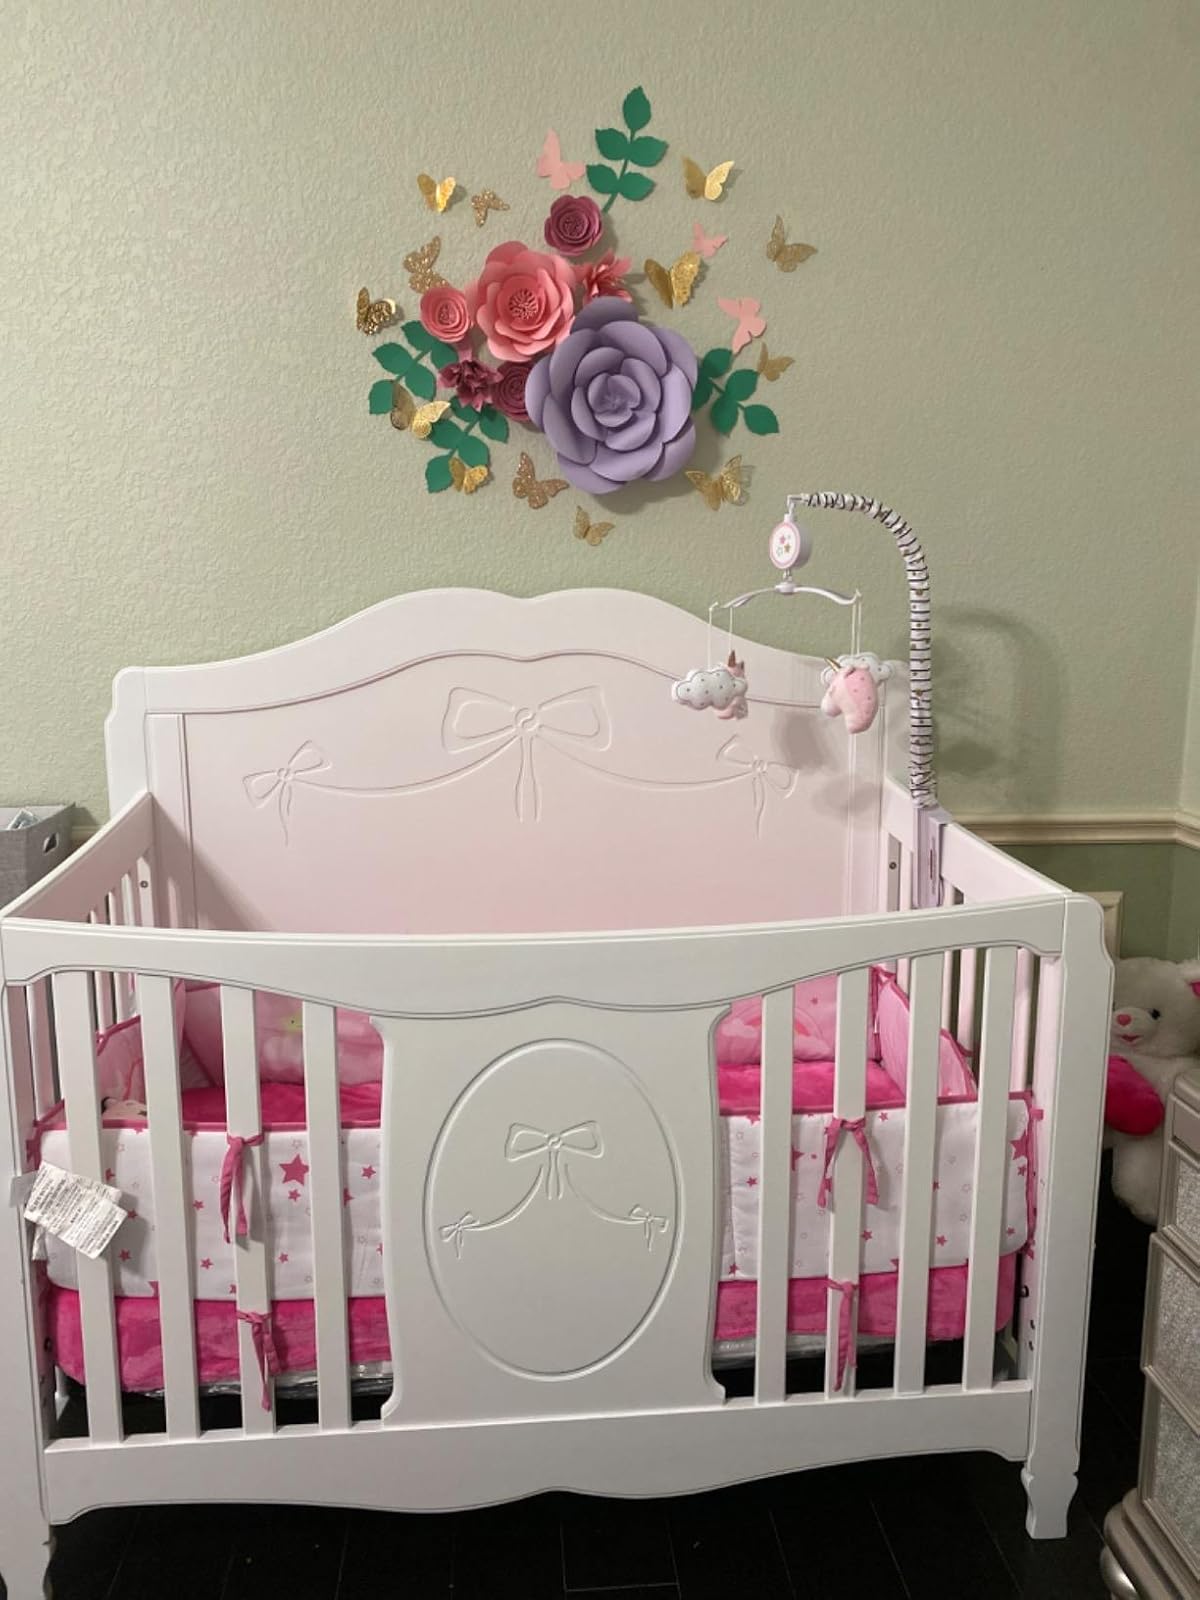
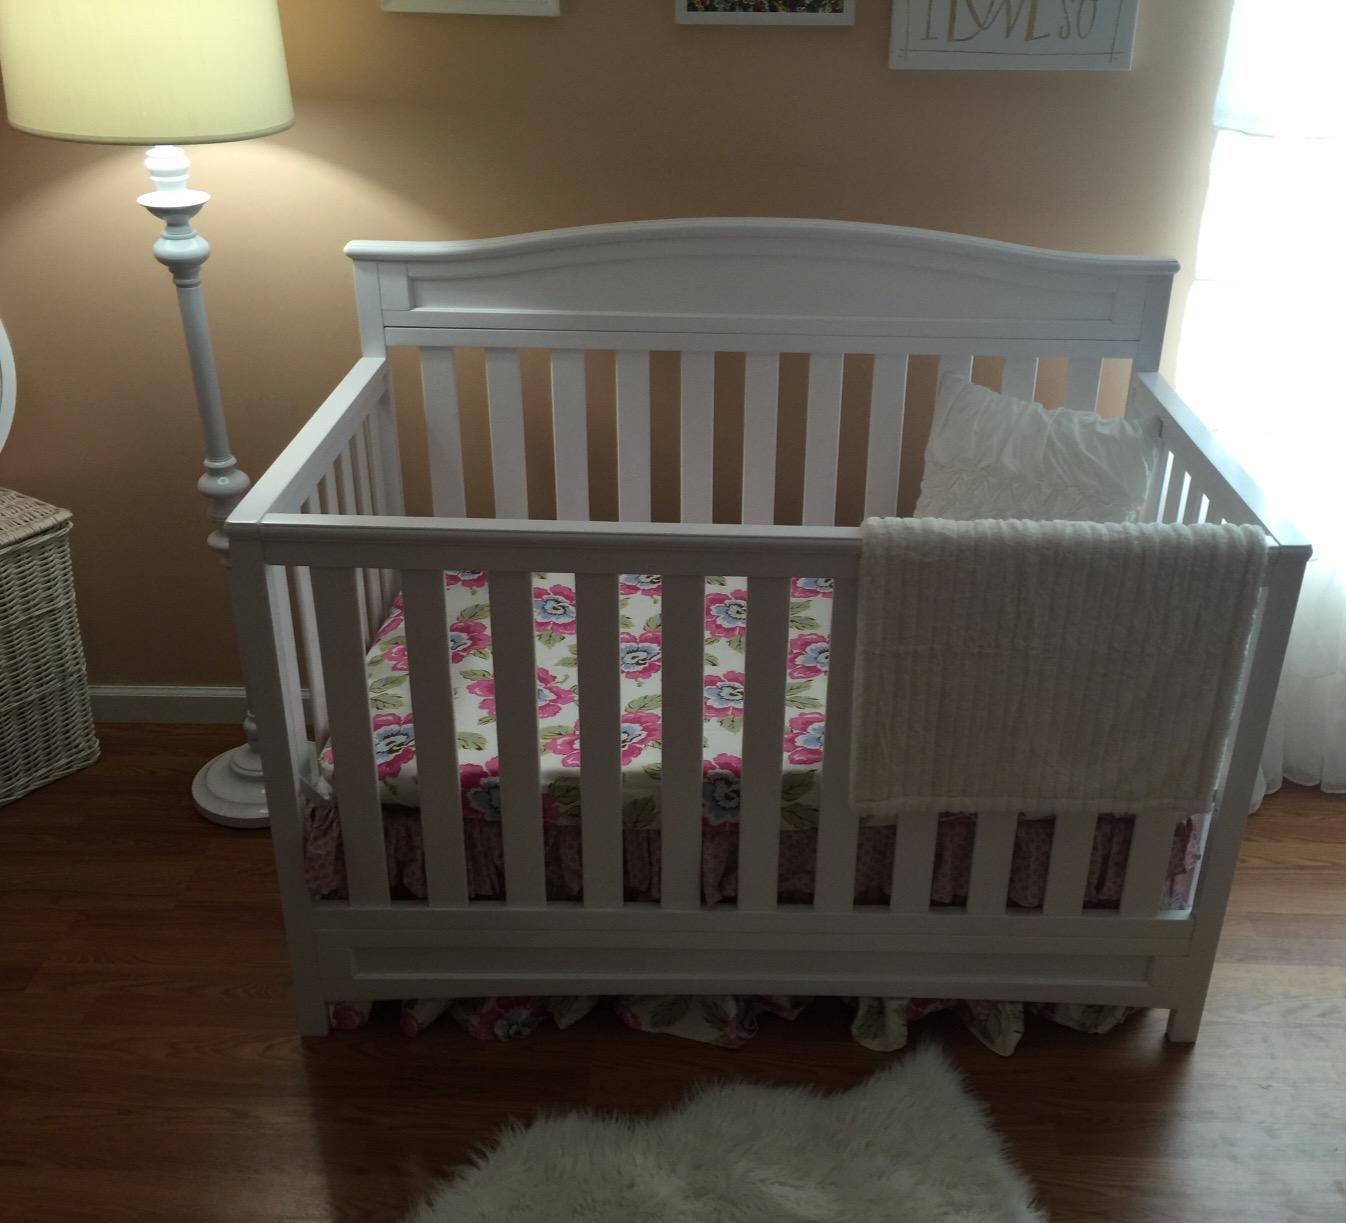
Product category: products_crib
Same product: no